42 Persei

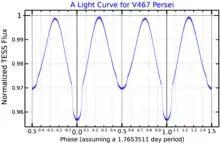
A light curve for V467 Persei, plotted from "TESS" data

42 Persei is a single-lined spectroscopic binary with an orbital period of 1.77 days and an eccentricity of just 0.056. It is a variable star, ranging in brightness from magnitude 5.05 to 5.18, and was assumed at discovery to be a close, but detached, eclipsing variable. Closer studies of the light variations and the orbit have shown that the main brightness changes are due to rotation of the distorted primary star, although it is predicted from the likely inclination of the orbit that shallow eclipses could also occur.